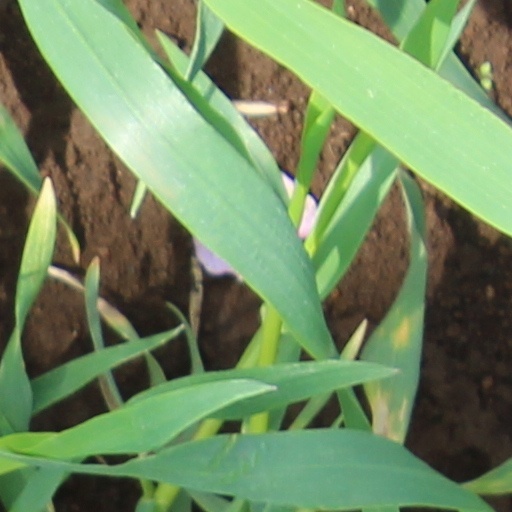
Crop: wheat